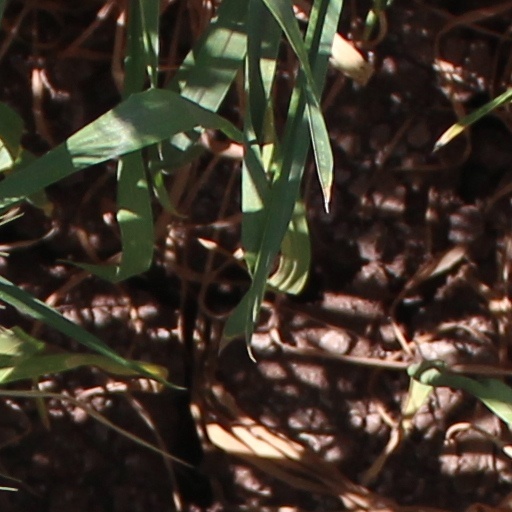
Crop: wheat